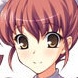
Portrait style: Anime Portrait